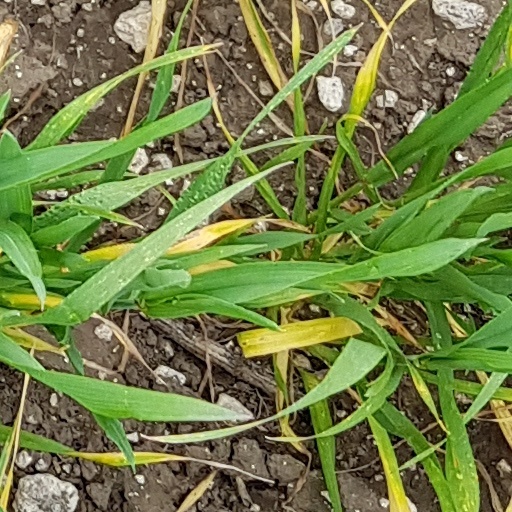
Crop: wheat